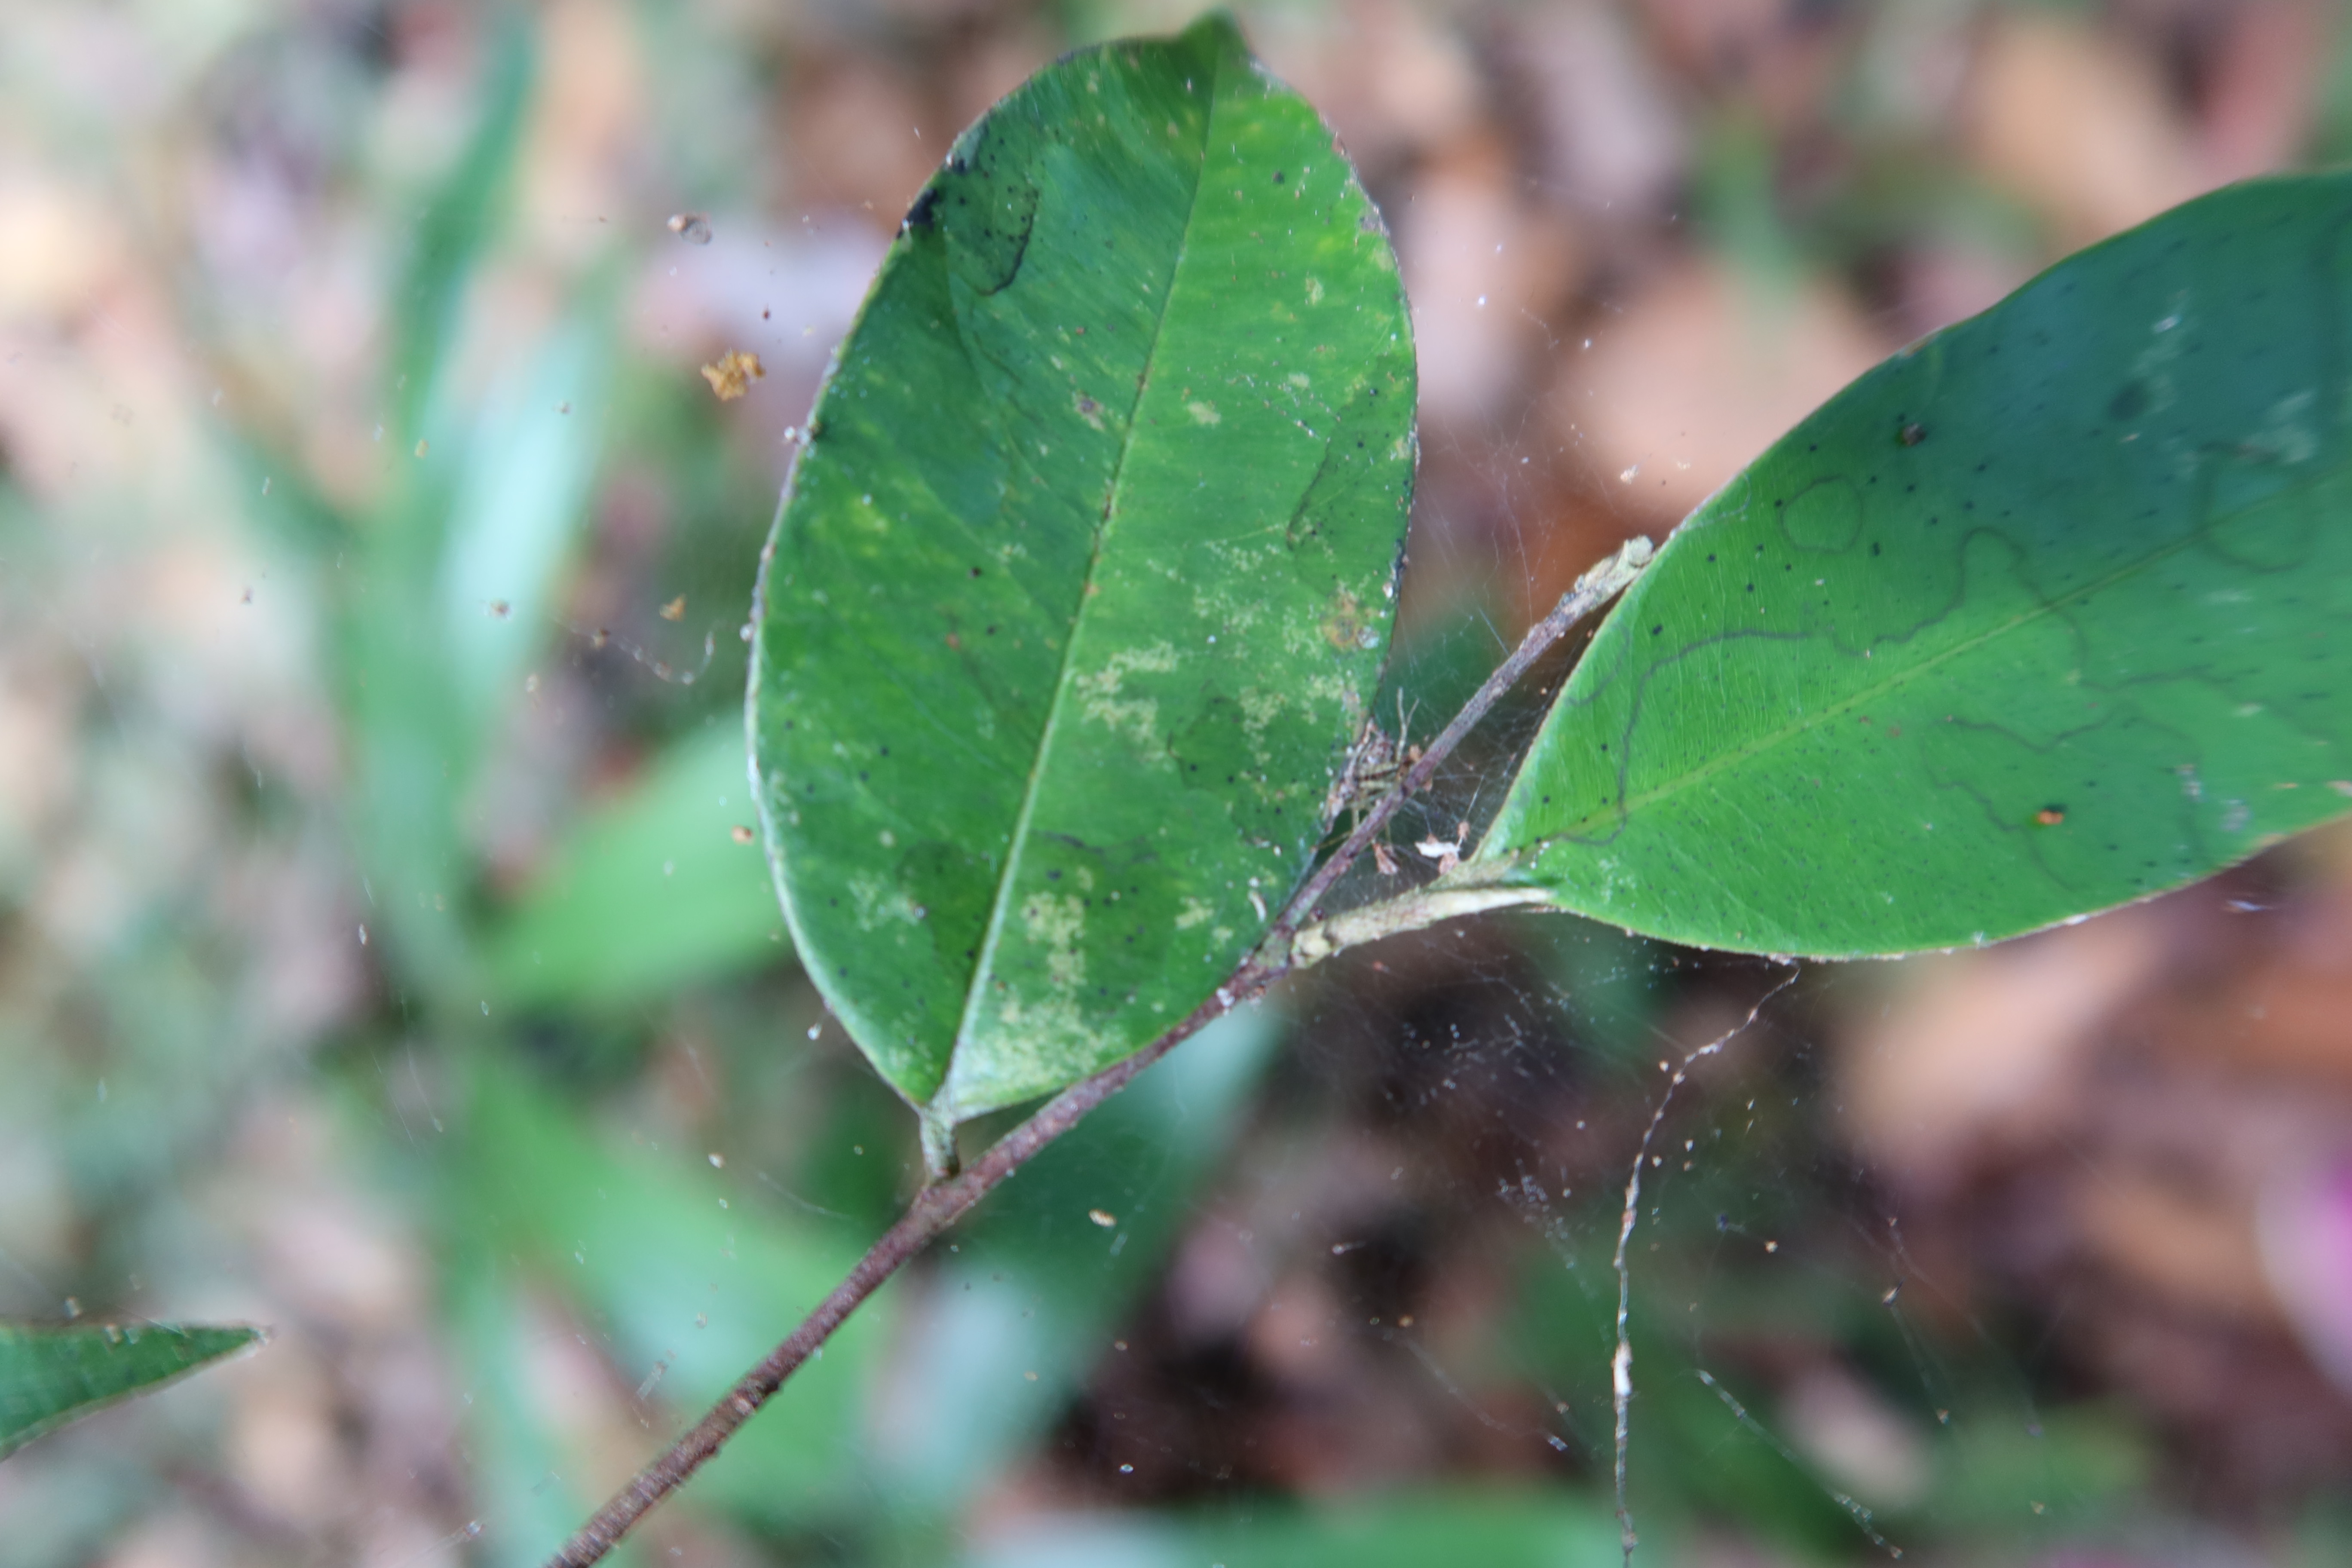
Label: Downy mildew